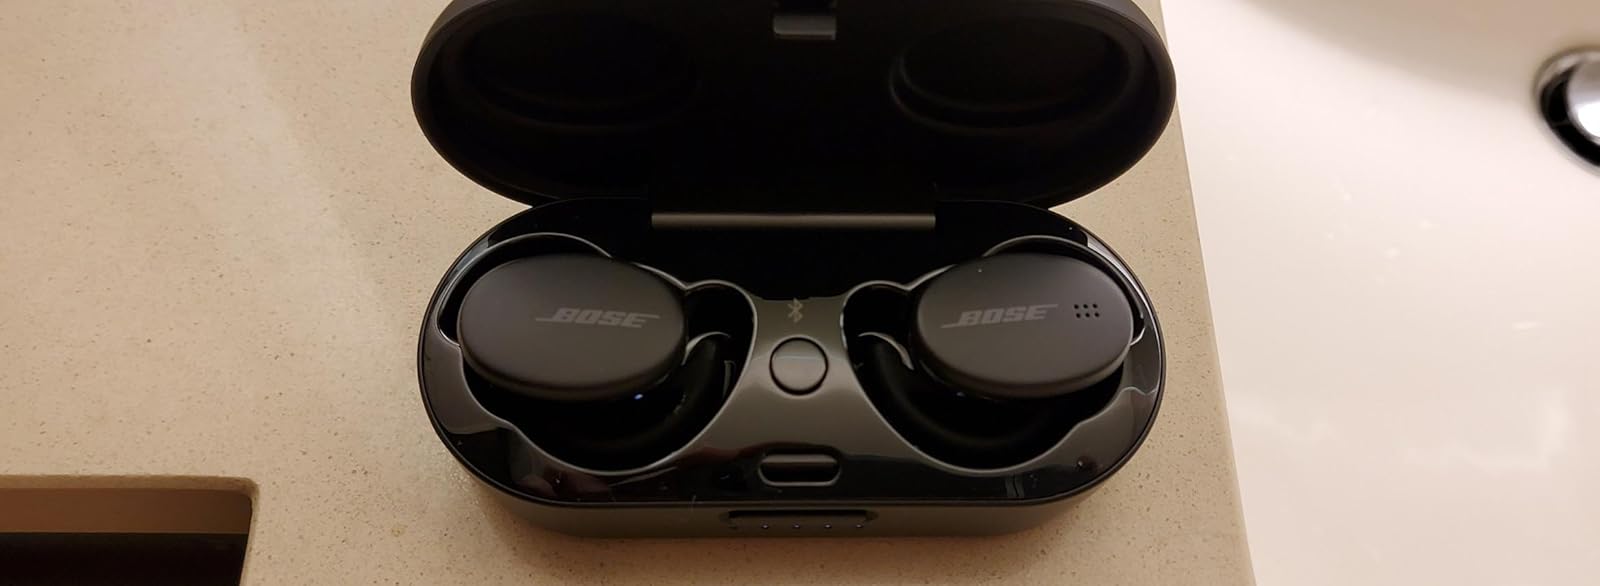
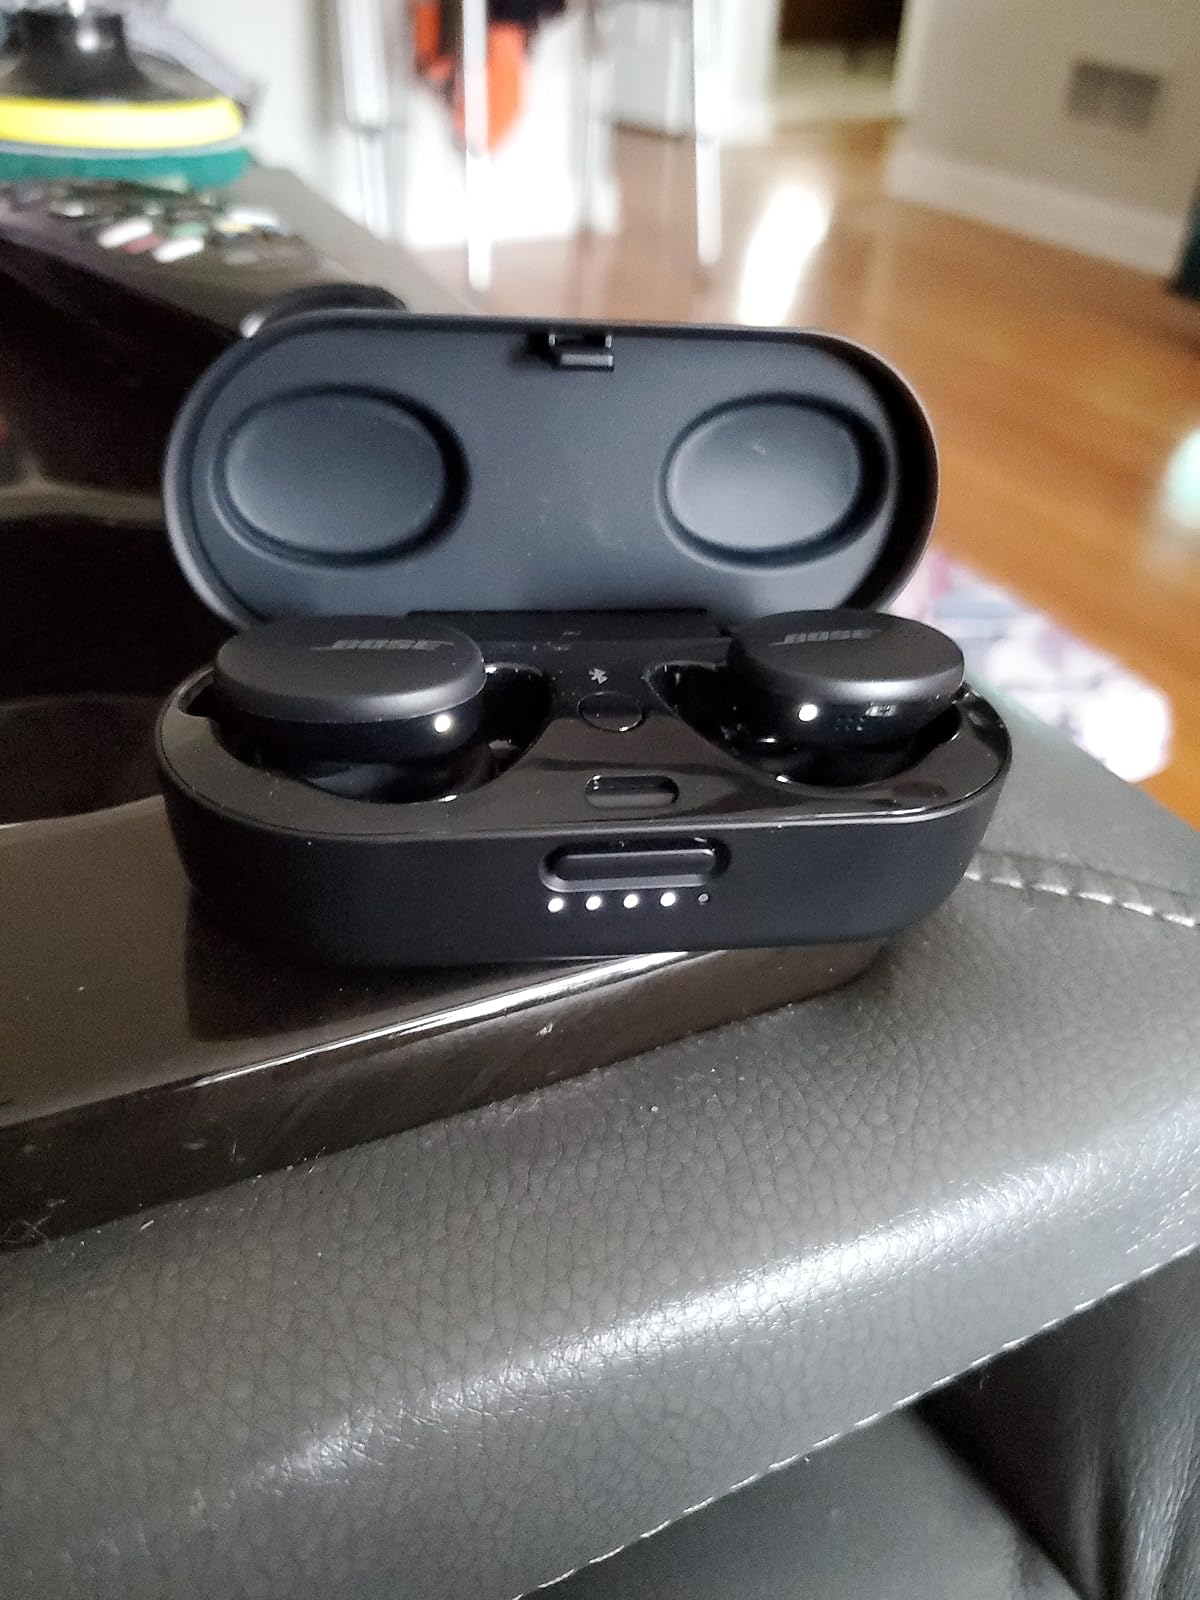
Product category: earbuds
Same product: yes